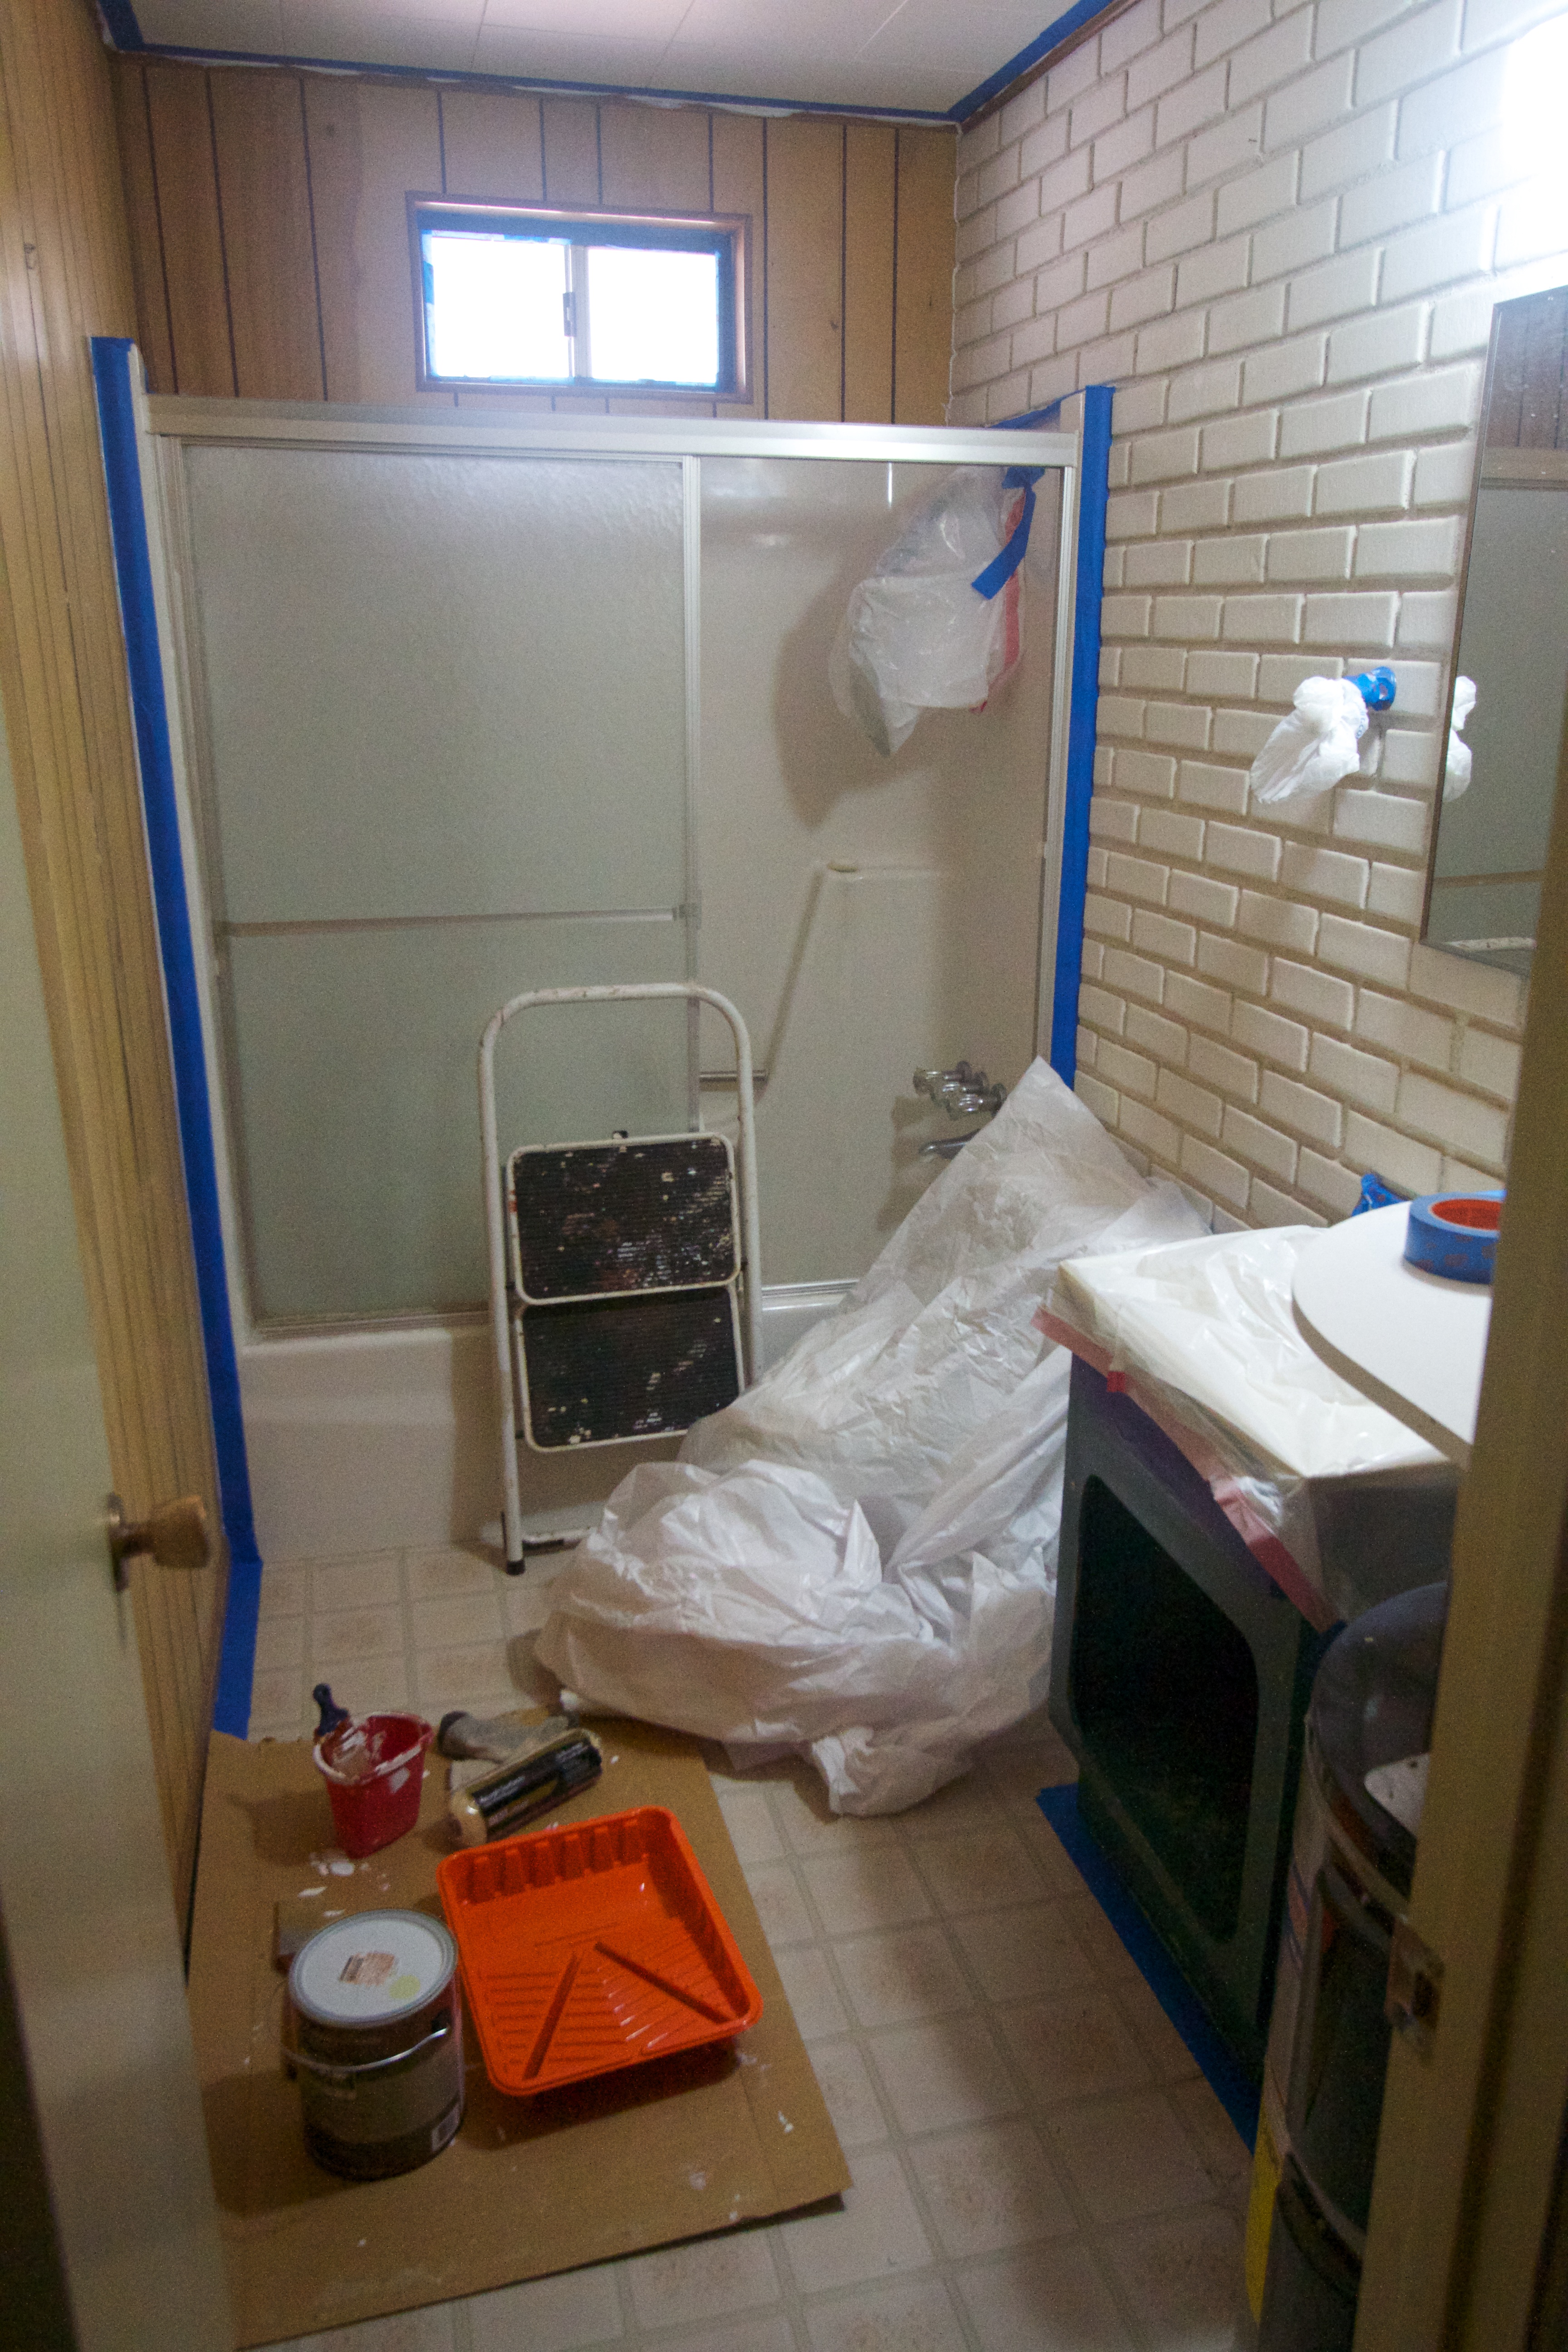
building, home, cottage, property, room, apartment, interior design, art, cool image